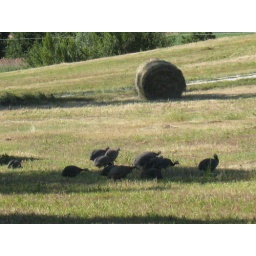
birds in field in Umbria